Battle of LaFourche Crossing

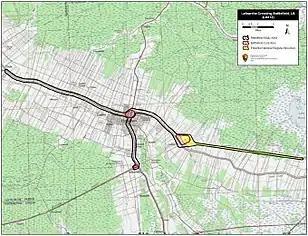
Map of LaFourche Crossing Battlefield core and study areas by the American Battlefield Protection Program.

Brigadier General William H. Emory, commanding the Union defenses of New Orleans, assigned Lieutenant Colonel Albert Stickney to command in Brashear City and to stem the Confederate raid if possible. Emory informed Stickney of Major's descent on LaFourche Crossing and ordered him to send troops. Feeling that no threat to Brashear City existed, Stickney, himself, led troops off to LaFourche Crossing, arriving on the morning of June 20. That afternoon, Stickney's scouts reported that the enemy was advancing rapidly.